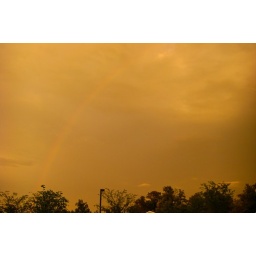
Rainbow over yellow sky